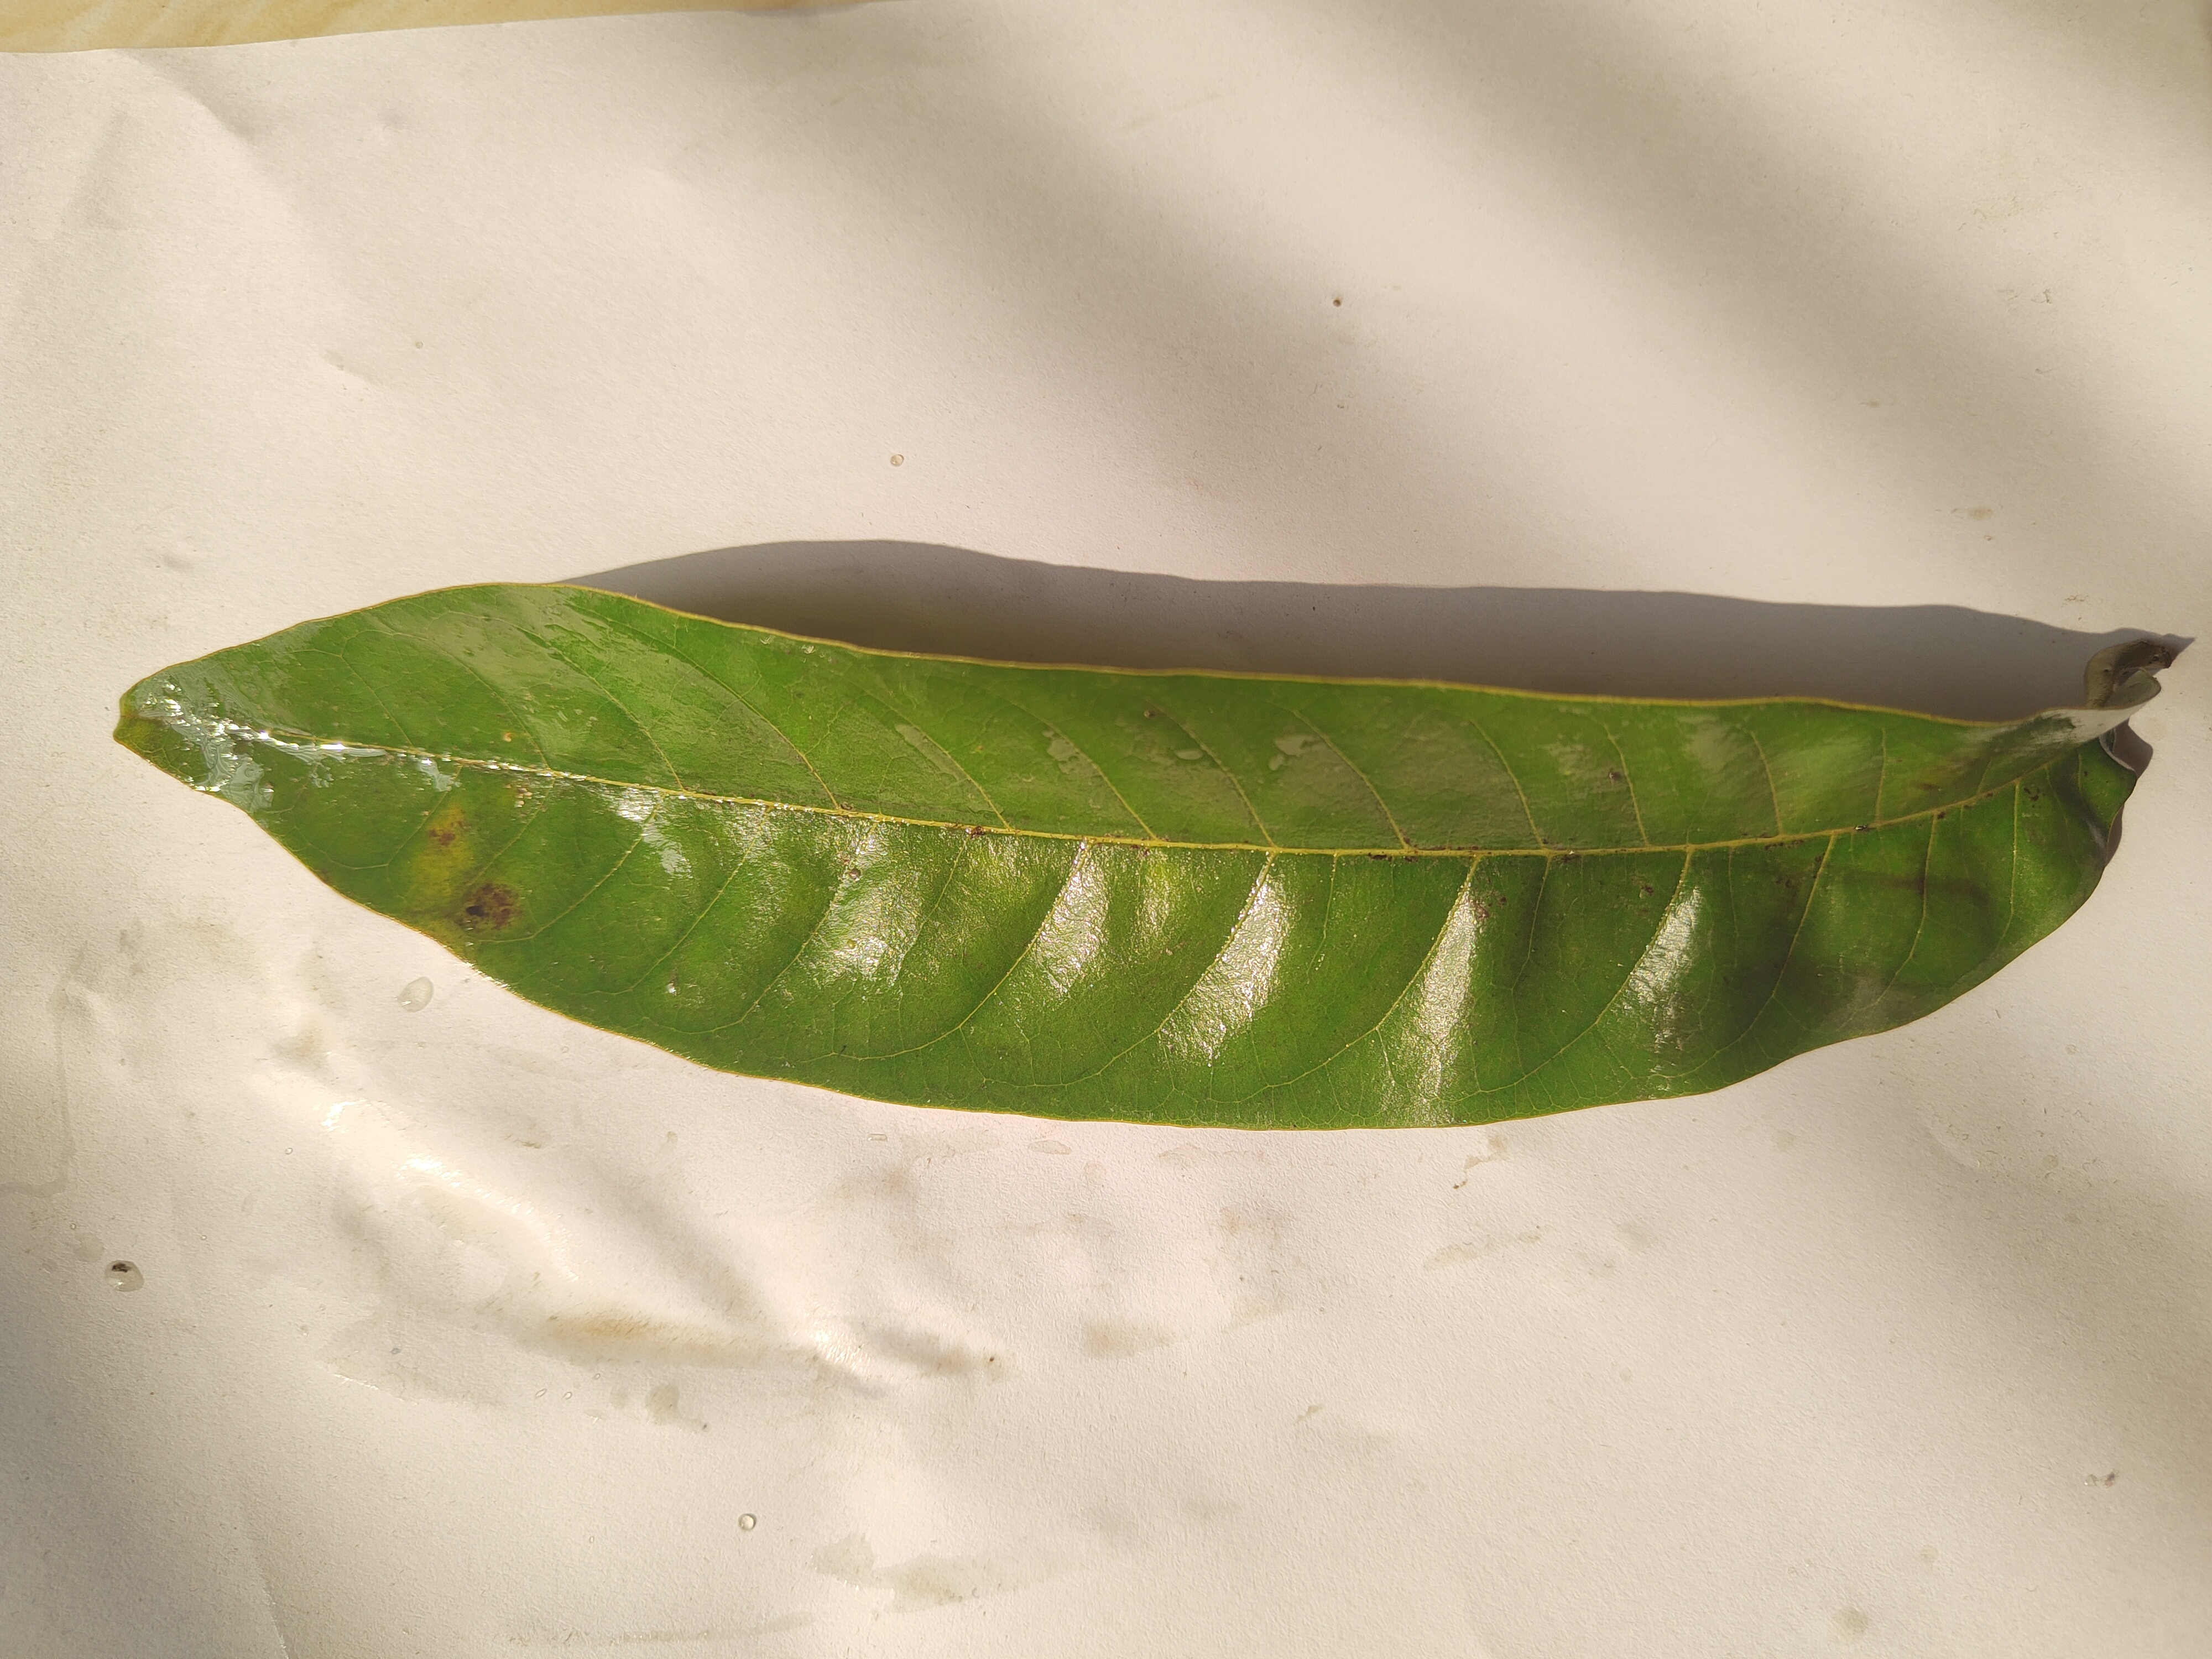
Leaf variety: Custard Apple